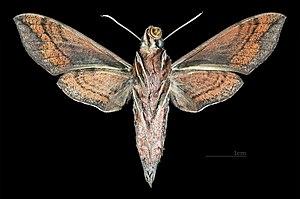
Hippotion brunnea est une espèce de lépidoptères de la famille des Sphingidae, sous-famille des Macroglossinae, de la tribu des Macroglossini et du genre Hippotion.